List of secondary highways in Timiskaming District

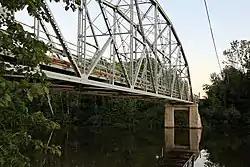
Highway 569 crossing the Blanche River.

Secondary Highway 570, commonly referred to as Highway 570, is a secondary highway in the Canadian province of Ontario. Located in Timiskaming District near the continental divide between the Atlantic and Arctic oceans, the highway extends from a junction with Highway 11 north of Kenogami Lake east for to the community of Sesekinika.